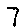
Label: 7